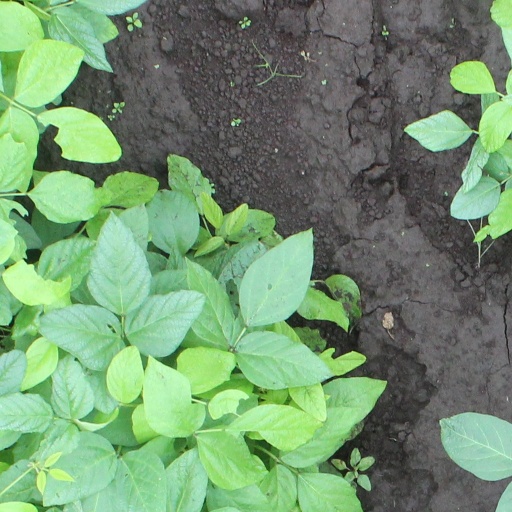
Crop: soybean